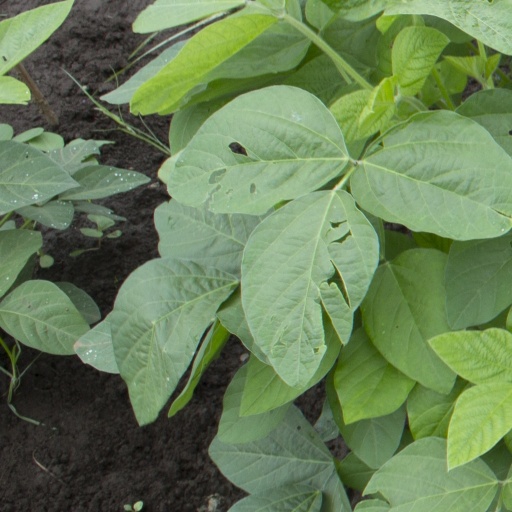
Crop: soybean